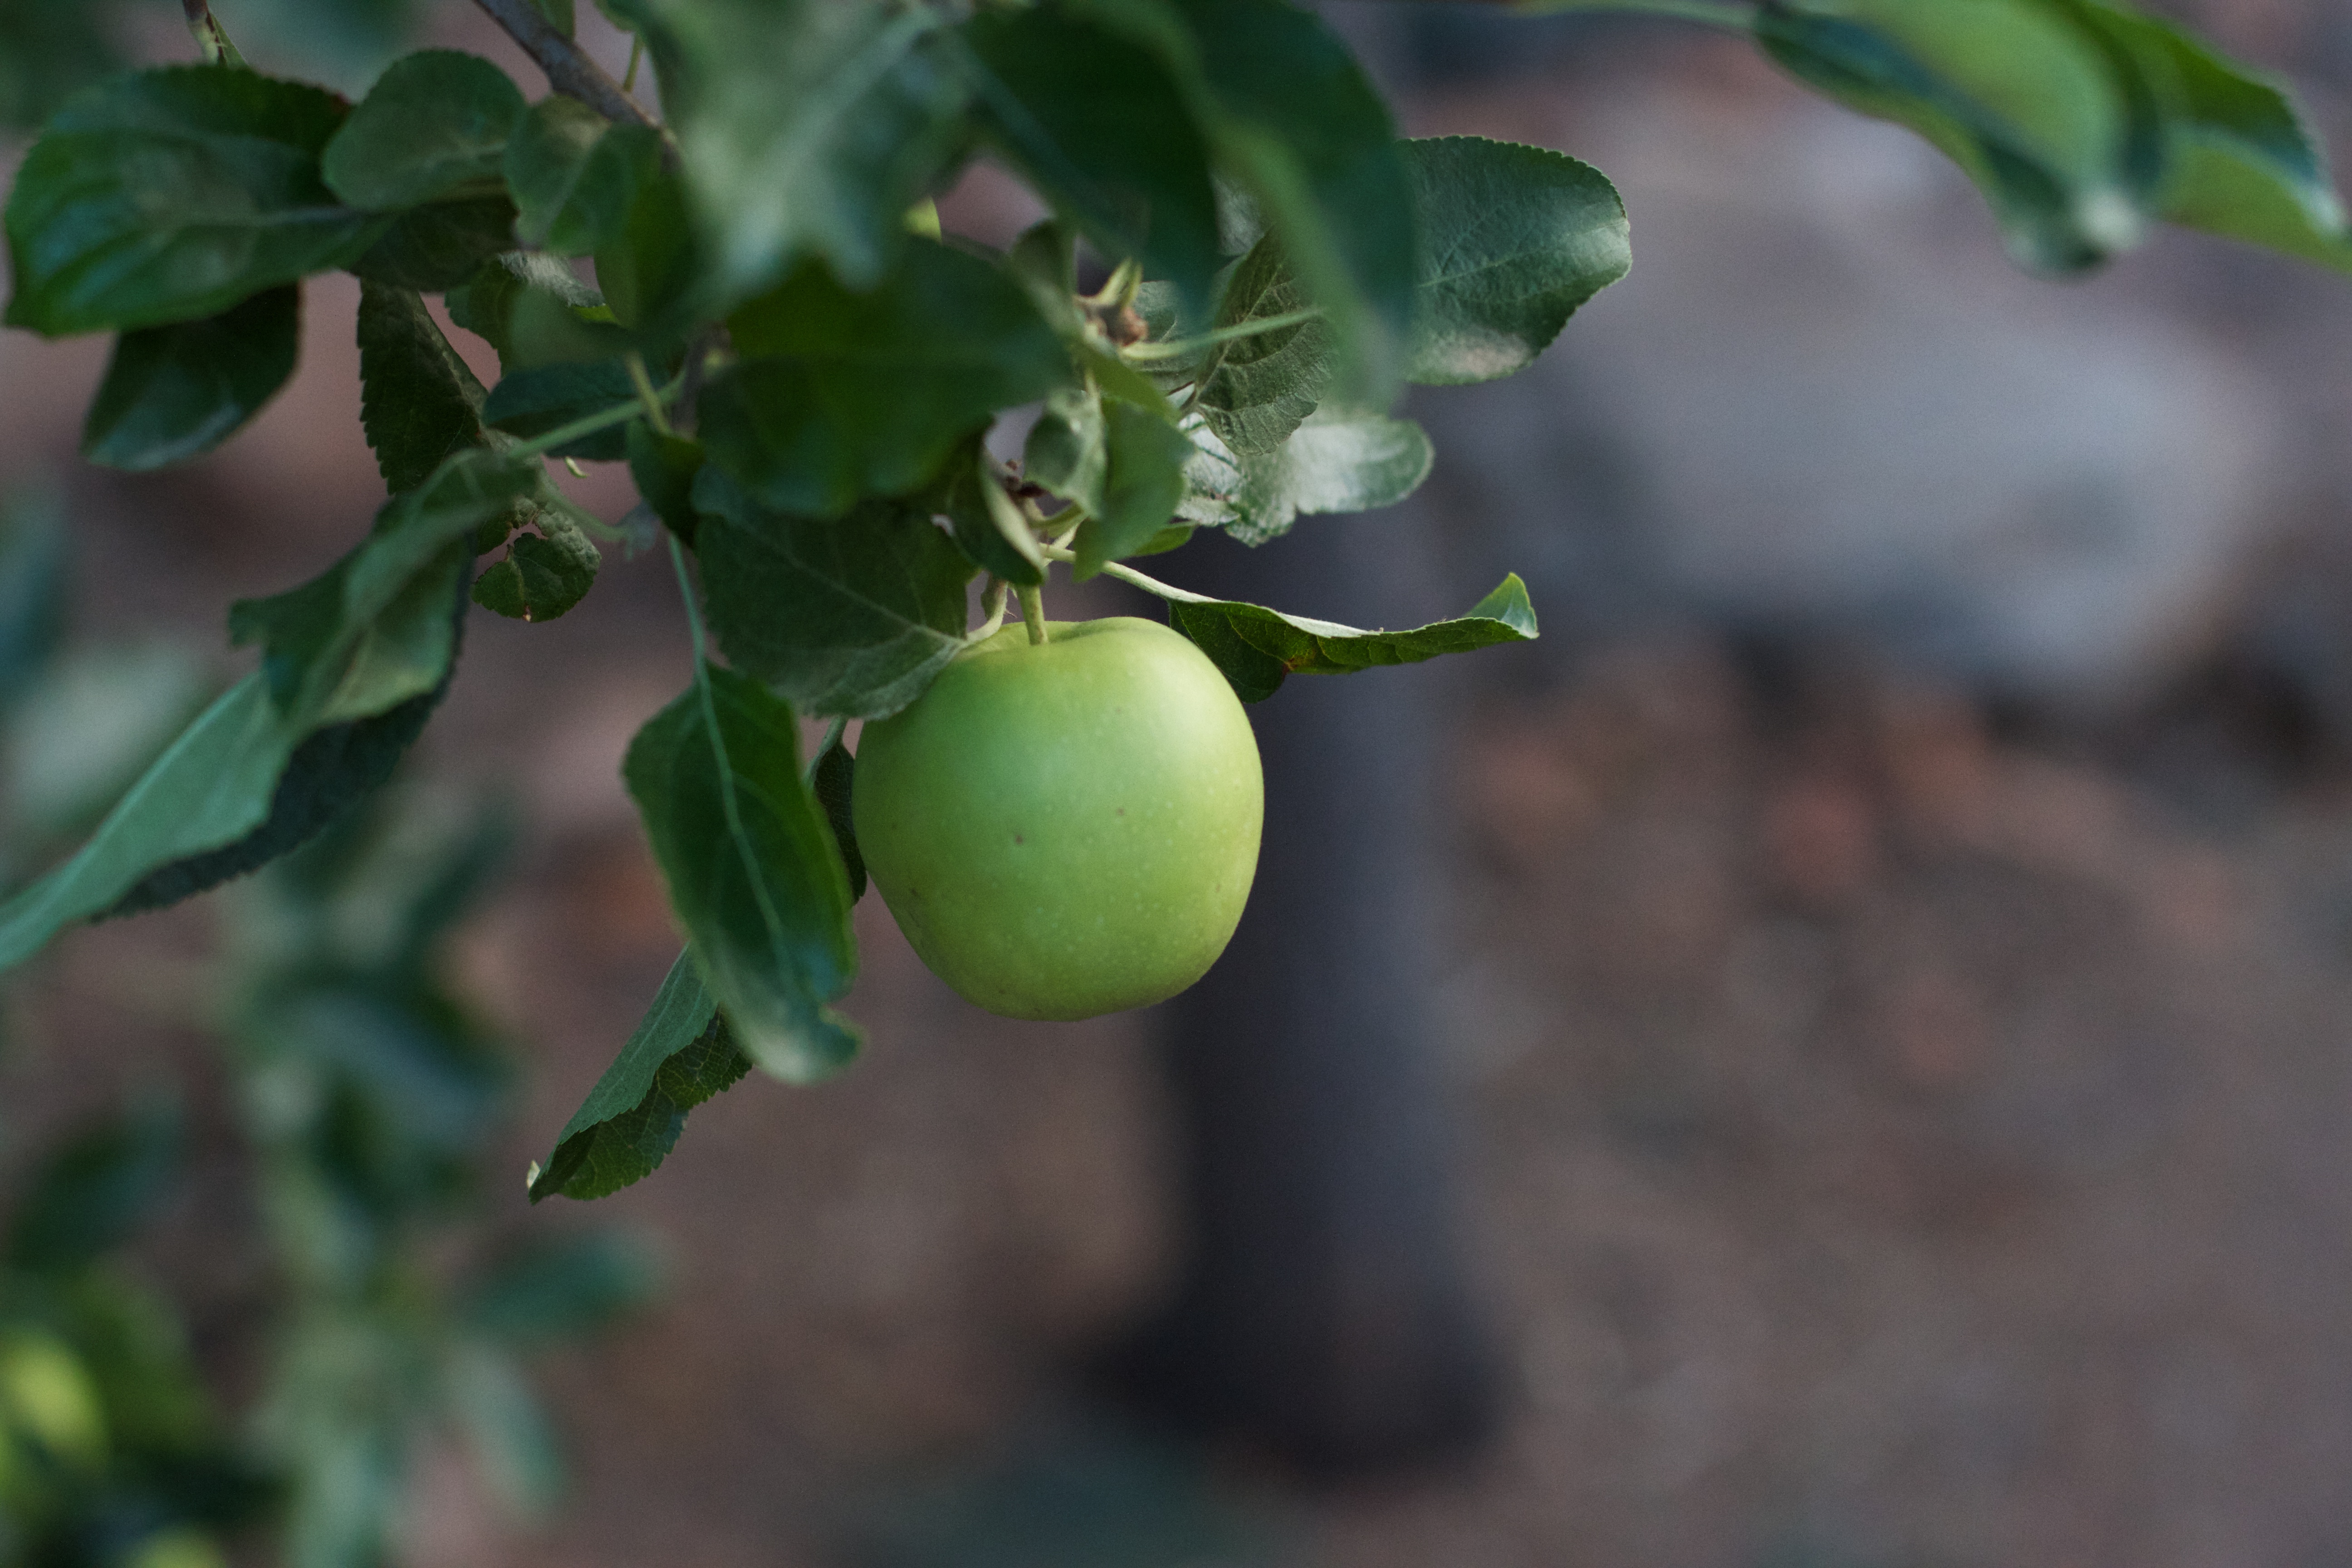
apple, tree, branch, plant, fruit, leaf, flower, food, green, produce, vegetable, flora, citrus, macro photography, flowering plant, land plant